Comayagua

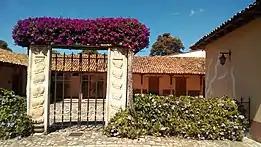

Right in front of the plaza is located City Hall, which has been reconstructed a couple of times. The building is of neoclassic style and was built during the 19th century. The Cathedral de la inmaculada concepcion of Comayagua was built during the colonial era in Honduras. It was inaugurated on 8 December 1711. In the cathedral there is also the oldest clock in America, built by the Arabs during their occupation in Spain around the year 1100. It was moved in the colonial period as a gift from King Carlos III. Another attraction is the Plaza de San Francisco, which has a park, the colonial church and is located a few meters from the main square, this church possesses the Antonina Bell, is the oldest bell in America, being cast in Alcalá de Henares, Spain in 1460.